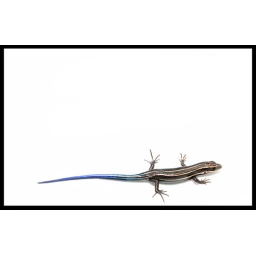
He/She was put in a white bowl outside. Shot with a Nikon Sb-24 at 1/16 power above.